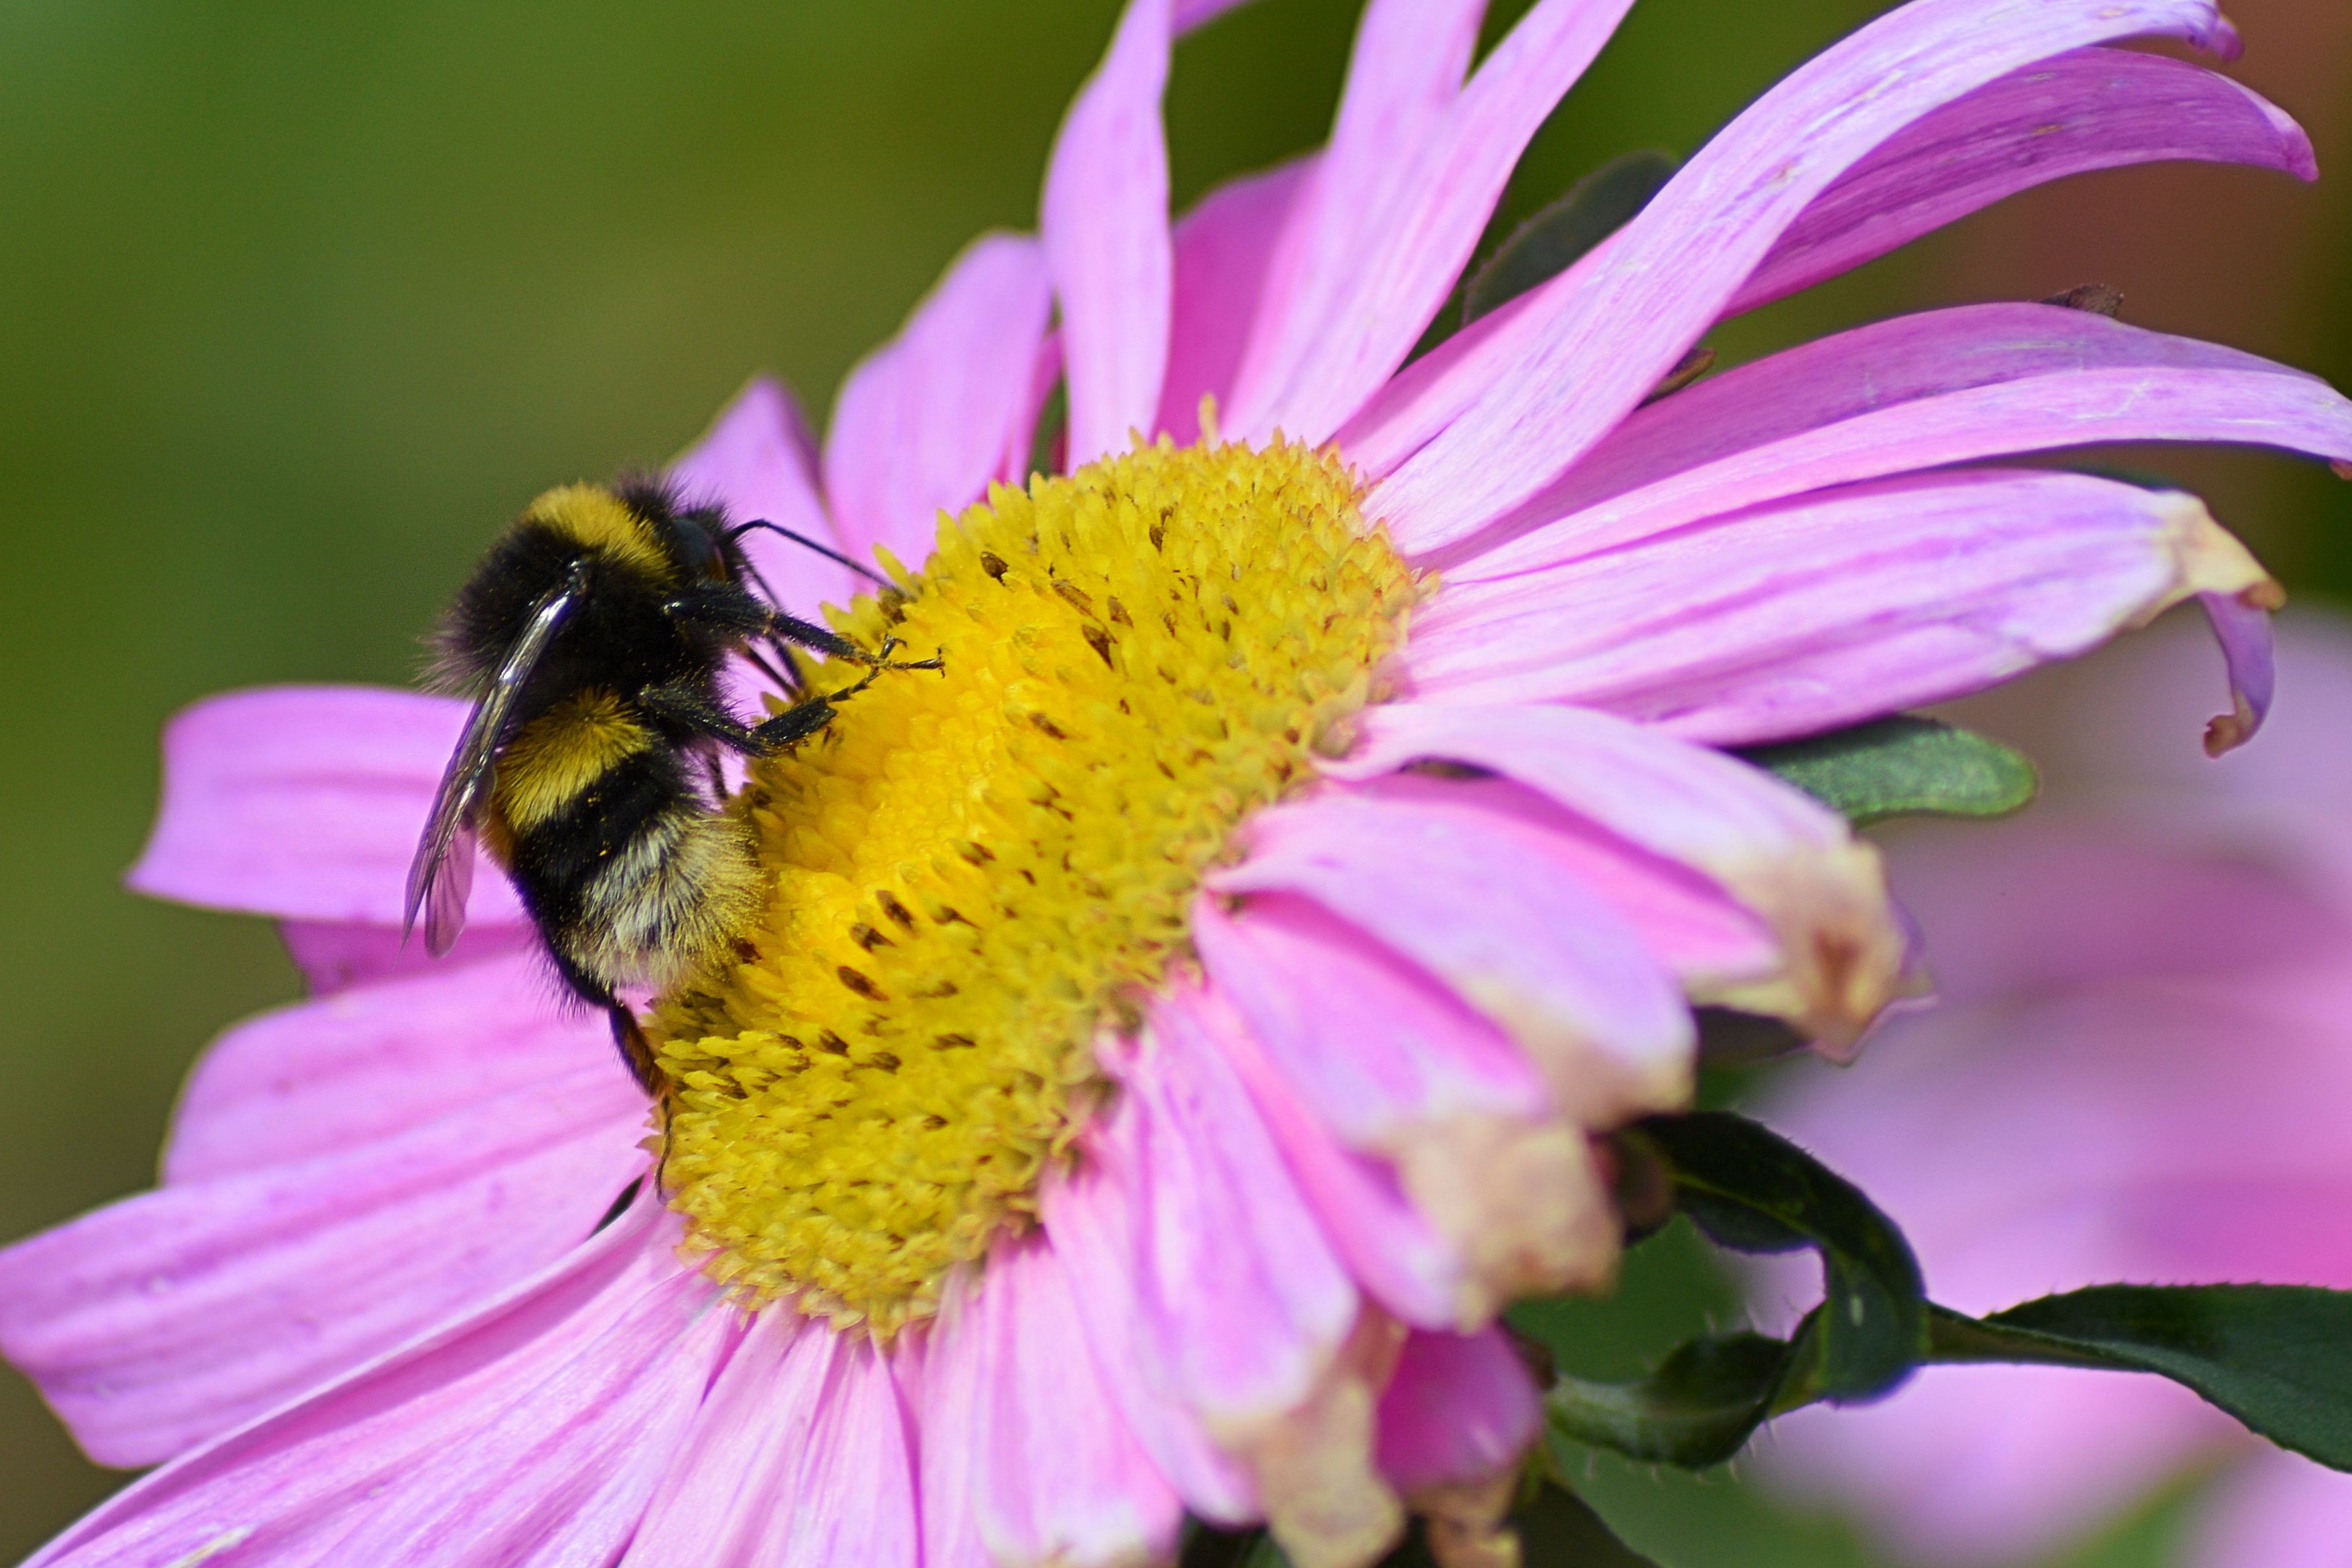
blossom, plant, photography, flower, petal, bloom, summer, pollen, insect, botany, flora, fauna, invertebrate, wildflower, close up, bee, bumblebee, hummel, nectar, macro photography, flowering plant, honey bee, daisy family, pollinator, annual plant, land plant, membrane winged insect